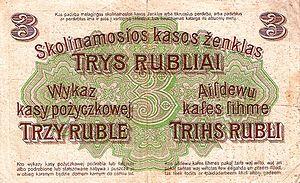
L'Ober Ost, abréviation de l'allemand Oberbefehlshaber der gesamten Deutschen Streitkräfte im Osten, est un terme allemand utilisé durant la Première Guerre mondiale. Dans la pratique, en plus de la personne responsable de son administration, ce titre désigne le personnel du haut-commandement de l'autorité militaire d'occupation de l'armée allemande chargée d'administrer une partie des territoires de l'Empire russe capturés sur le front de l'Est, entre le 6 juin 1914 et le 26 décembre 1918, ainsi que ces territoires eux-mêmes.